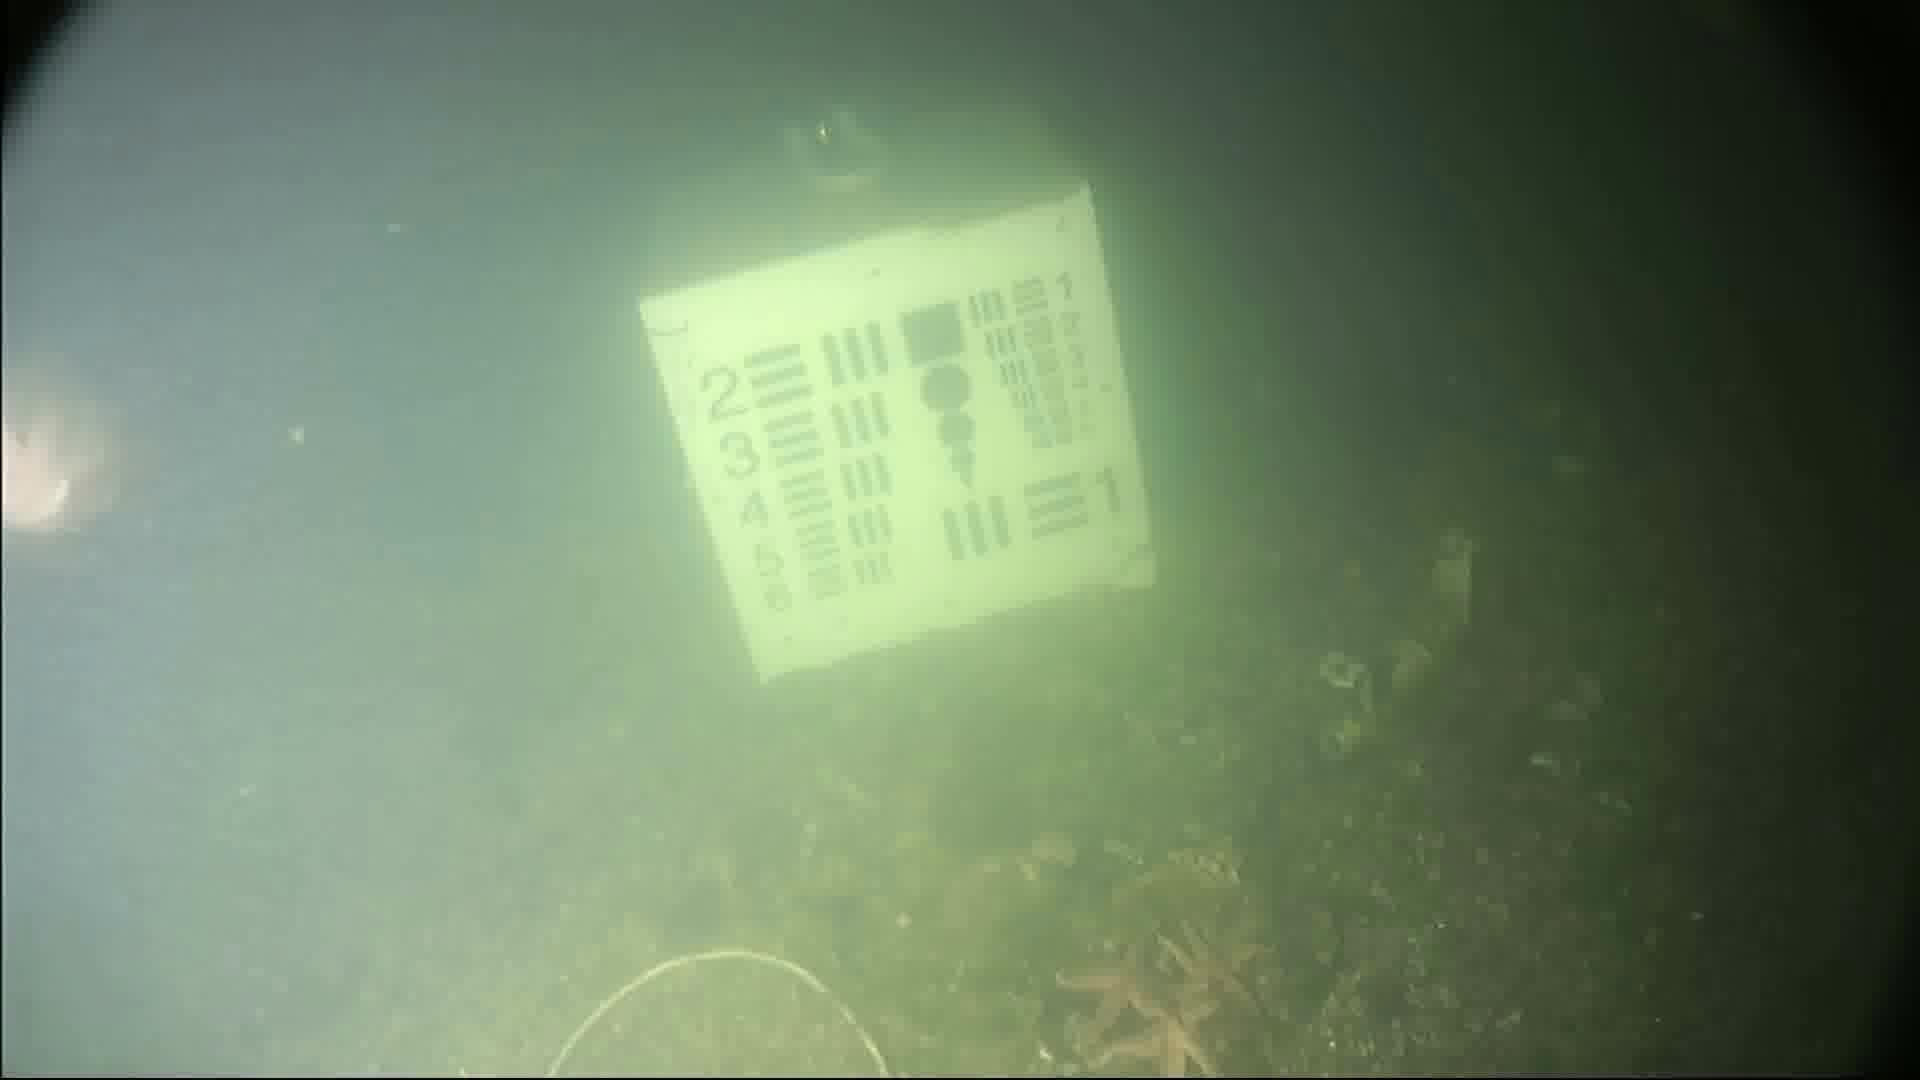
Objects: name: fish
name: starfish
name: crab